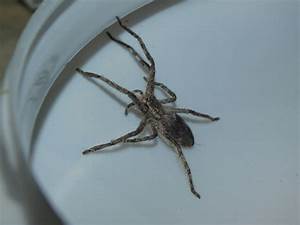
Label: spider